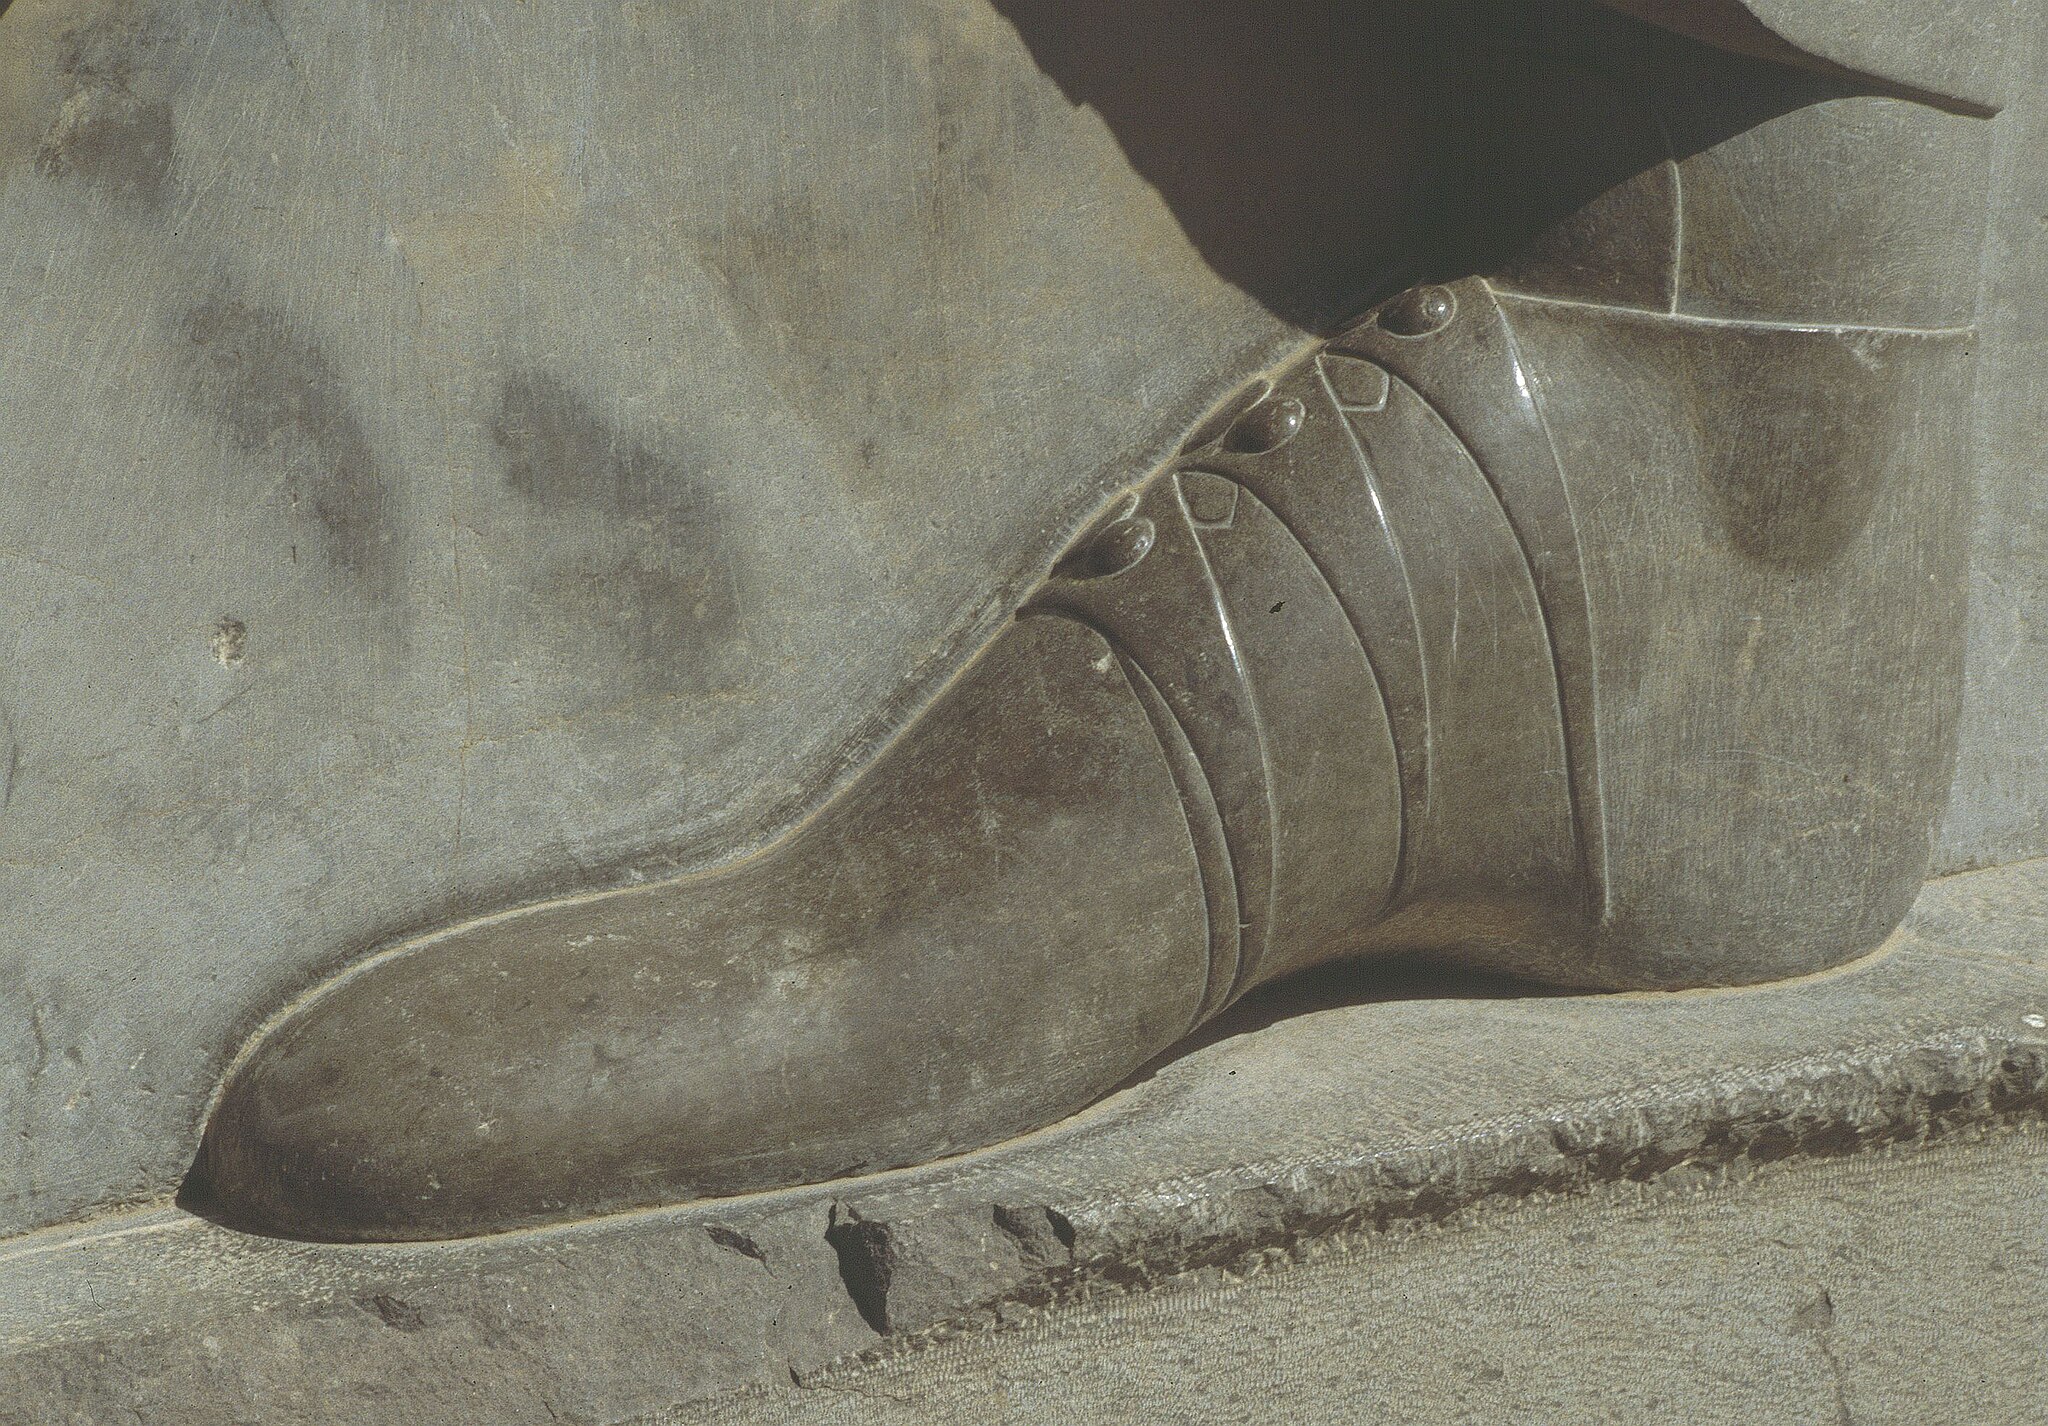
Title: IranPersepolisFuß
Description: Persepolis: Achämenidenfuß
Date: 1991-09
Categories: Self-published work, Files by Ziegler175, 1991 in Persepolis, Reliefs of people in Persepolis